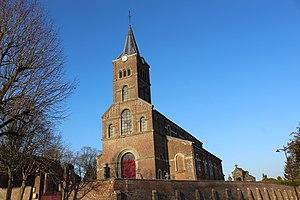
L'église.
Bernot est une commune française située dans le département de l'Aisne, en région Hauts-de-France.